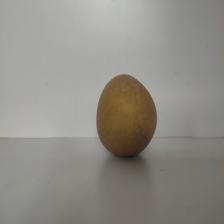
Size: Large